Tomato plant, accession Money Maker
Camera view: vertical (180 deg); turntable rotation: 270 degrees
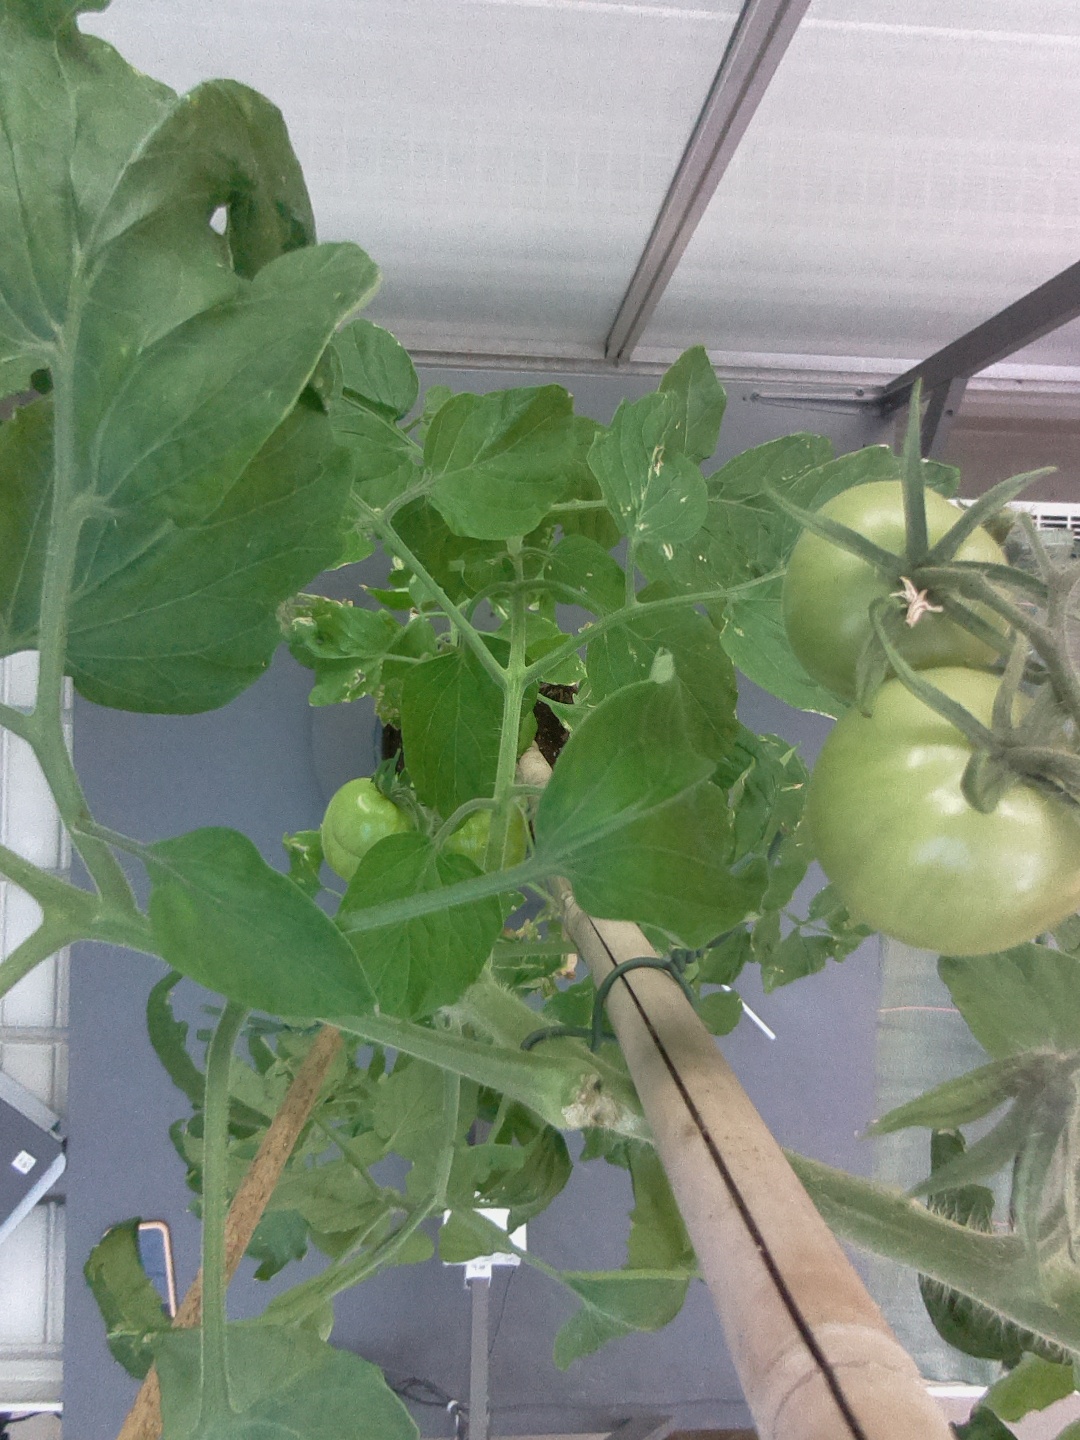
BBCH growth stage 75: 50%-60% of final fruit size